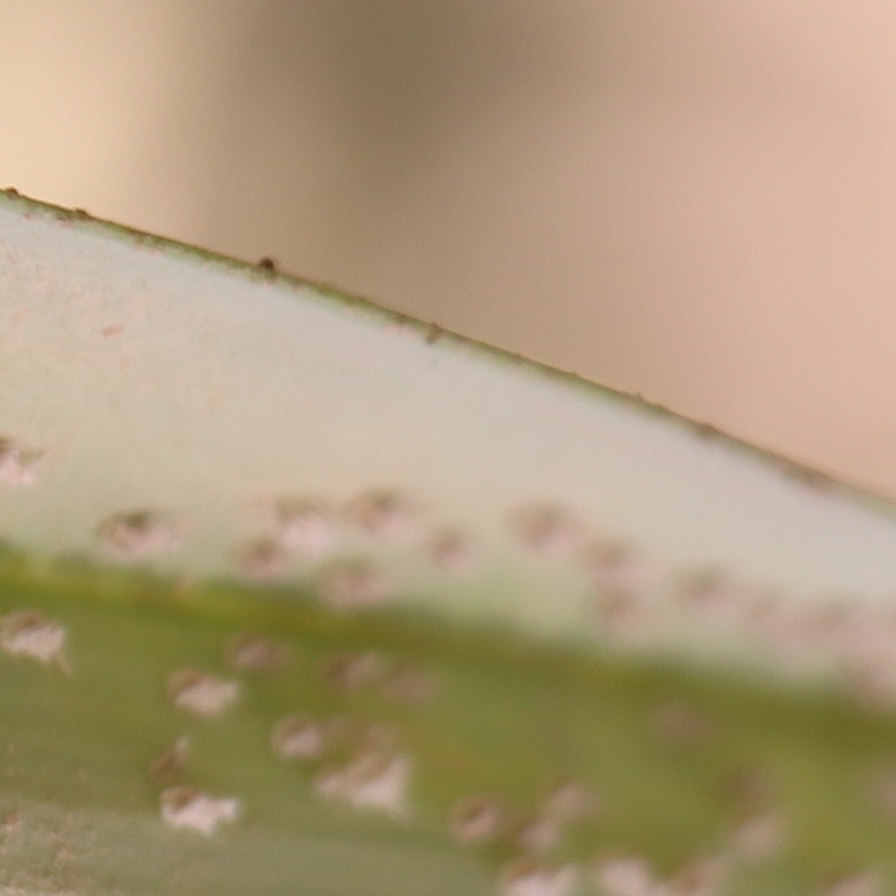
Label: Bug